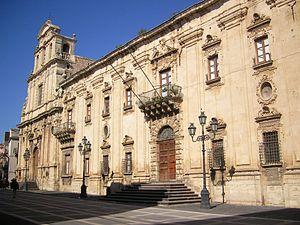
Militello in Val di Catania est une commune italienne de la province de Catane dans la région Sicile. La ville fait partie depuis 2002 de la Liste du Patrimoine Mondial de l'UNESCO, au sein des "Villes du Baroque tardif de la Vallée de Noto".